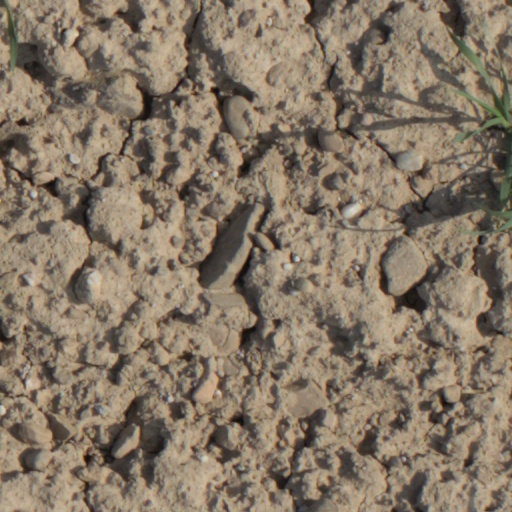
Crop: wheat